Tehuacalco

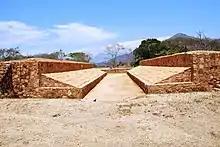
The Mesoamerican ball court

The site is located on a hill surrounded by taller mountains. Four of these mountains, Compuerta, Capulín, Tierra Colorada and Gavilpan, mark the cardinal directions. The site hill was considered to be a “fifth” direction, where power was concentrated.